Ecology of Florida

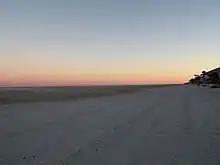
Ponte Vedra Beach, an area attracting many tourists

The ecology of Florida considers the state's two Level I and three Level II/III ecoregions containing more than 80 distinct ecosystems. They differ in hydrology, climate, landforms, soil types, flora, and fauna, forming a global biodiversity hotspot.